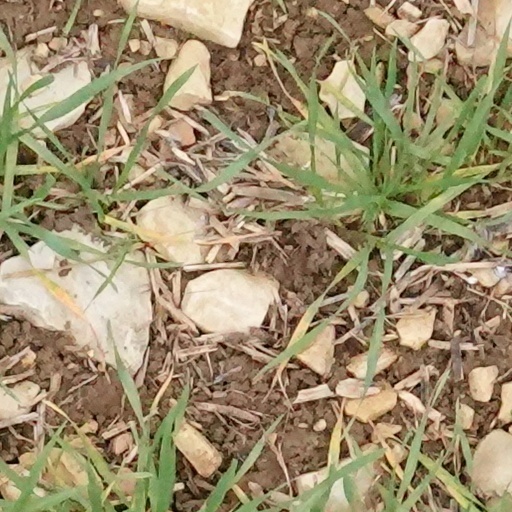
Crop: wheat